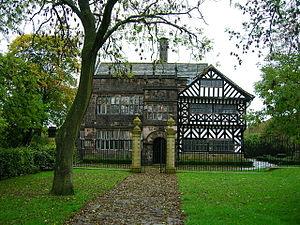
Cette liste des musées du Grand Manchester, Angleterre contient des musées qui sont définis dans ce contexte comme des institutions qui recueillent et soignent des objets d'intérêt culturel, artistique, scientifique ou historique. leurs collections ou expositions connexes disponibles pour la consultation publique. Sont également inclus les galeries d'art à but non lucratif et les galeries d'art universitaires. Les musées virtuels ne sont pas inclus.